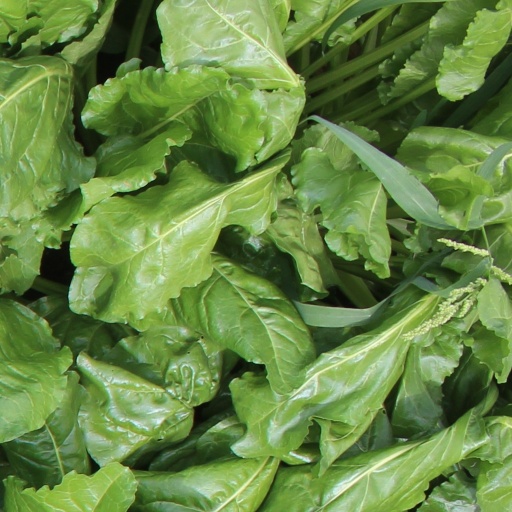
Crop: sugar beet